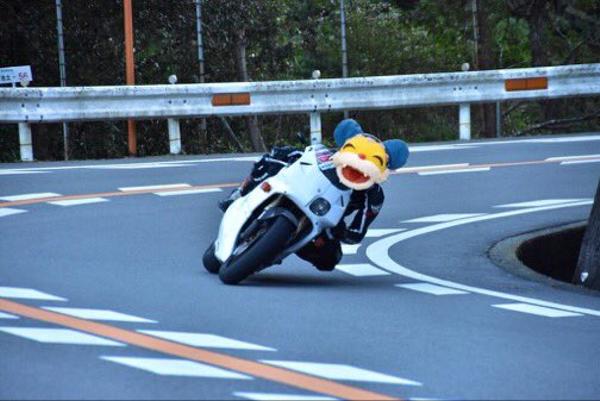
回答: ゔぉ"ぉ"ぉ"お"お"お"ぉ"ぉ"ぉ"ぉ"お"お"お"ん"!